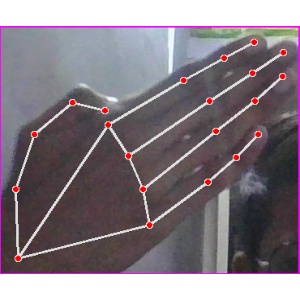
अक्षर: घ